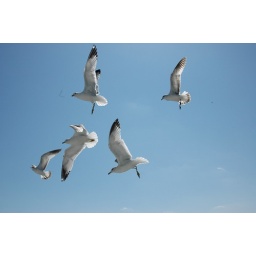
Circular flying pattern over the beach looking for food.